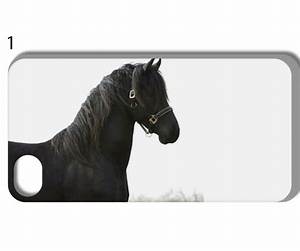
Label: horse